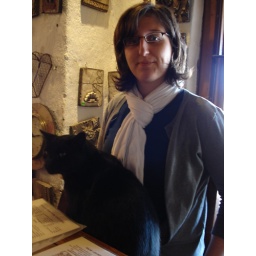
Stop at roadside farm house where I was befriended by the cat